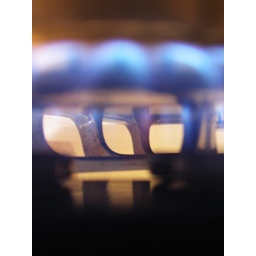
Gas stove-top burner under a black tea pot rotated 180 degrees.